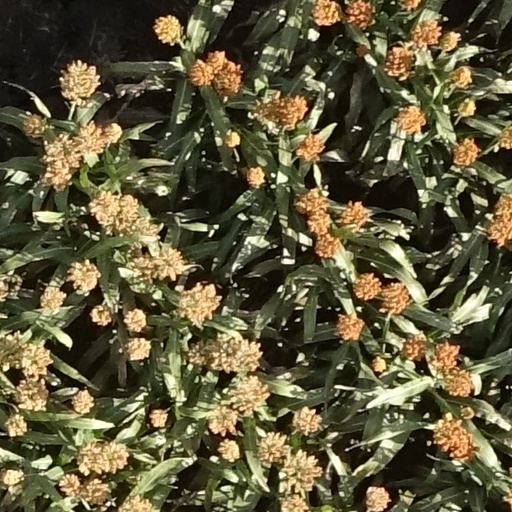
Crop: sorghum